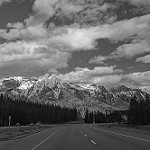
Label: B & W